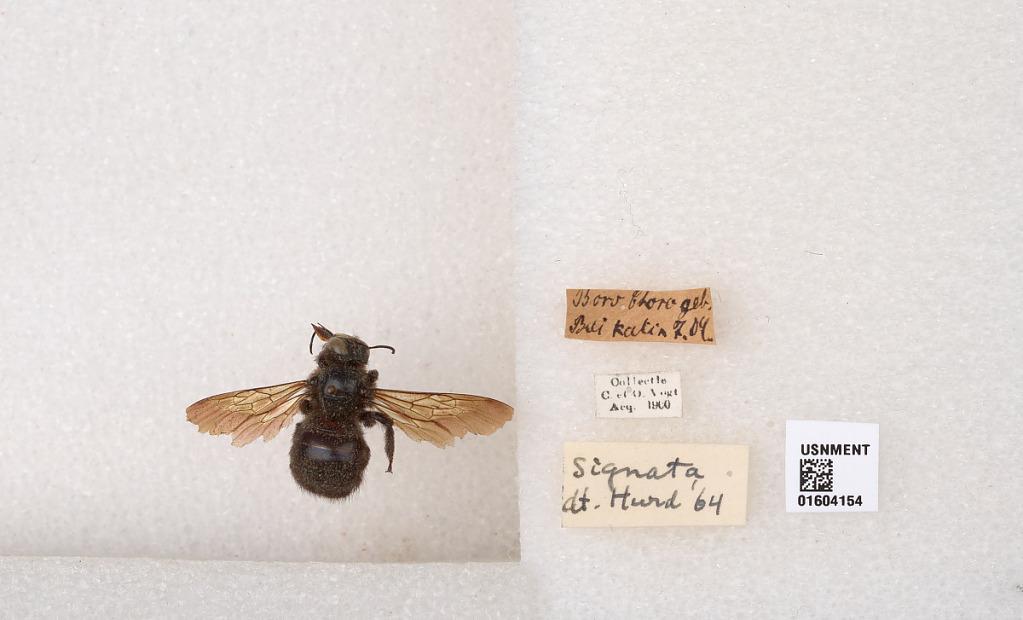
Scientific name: Xylocopa (Copoxyla) signata Morawitz
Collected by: O. Vogt
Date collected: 1900-7-4
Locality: Boro Choro geb. Buti Katin
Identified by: Hurd, P. D.